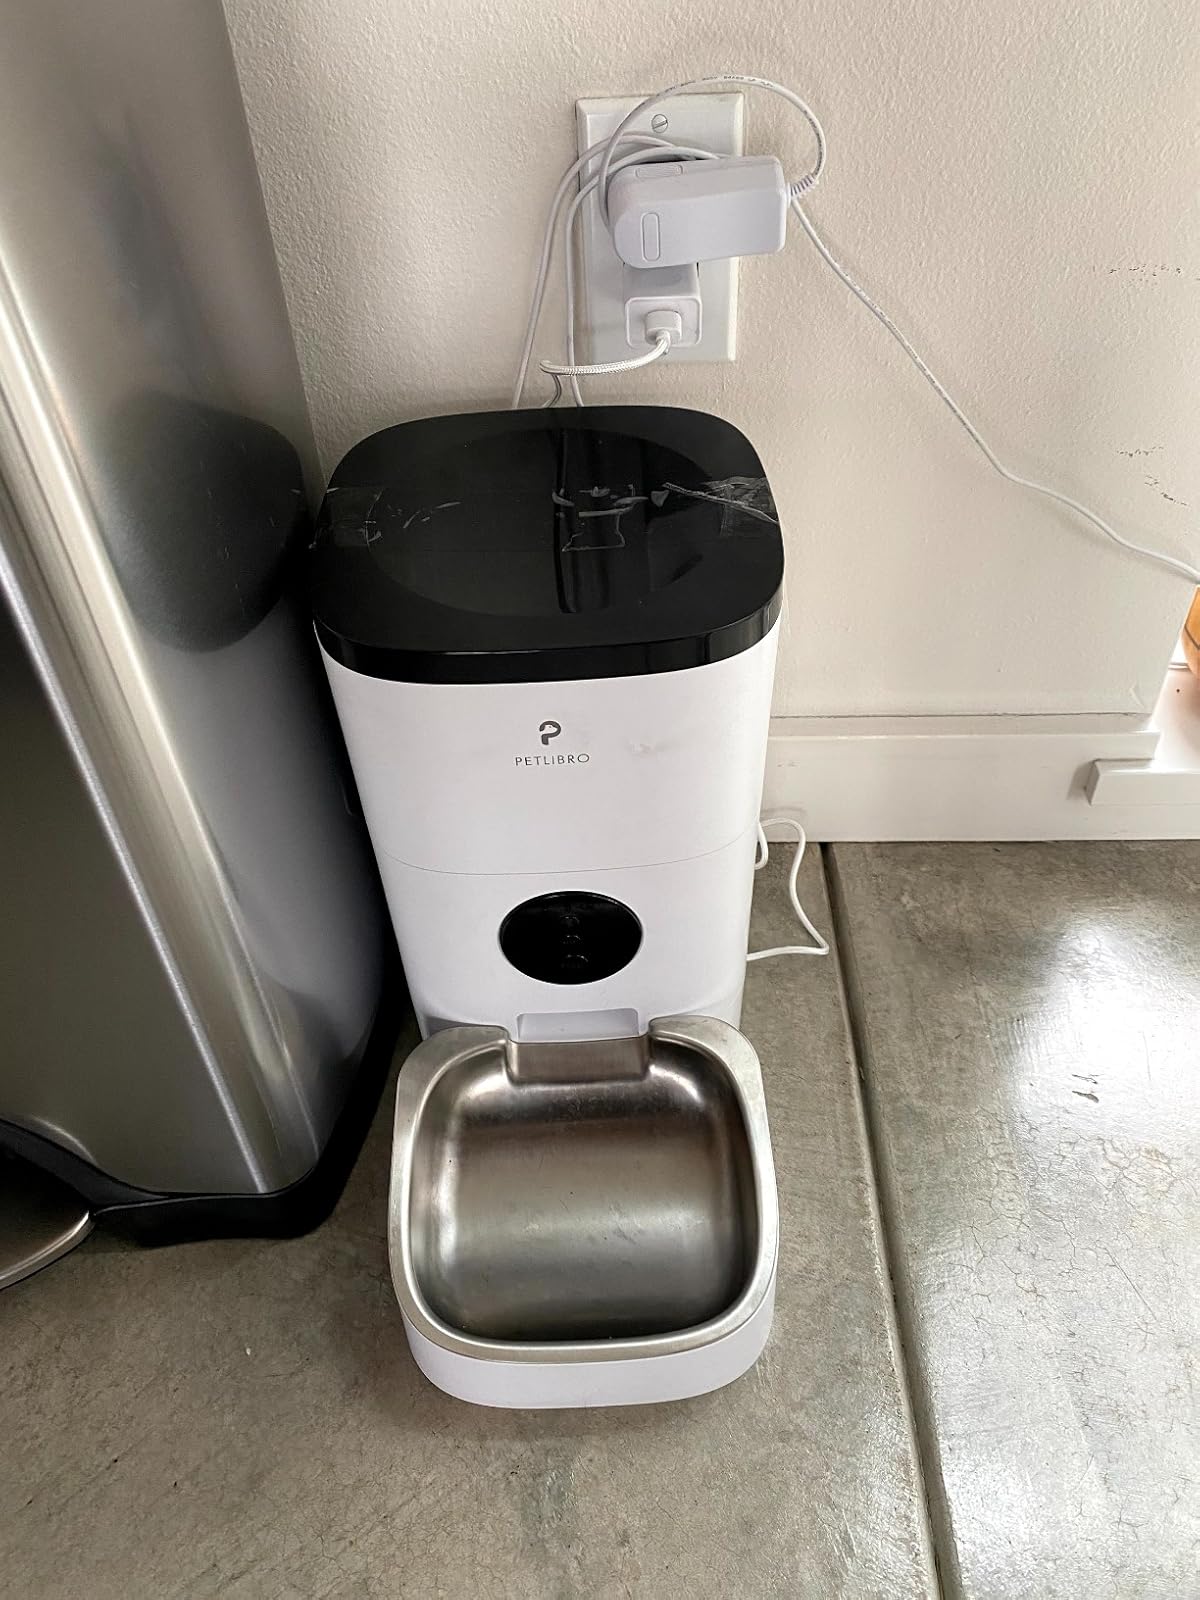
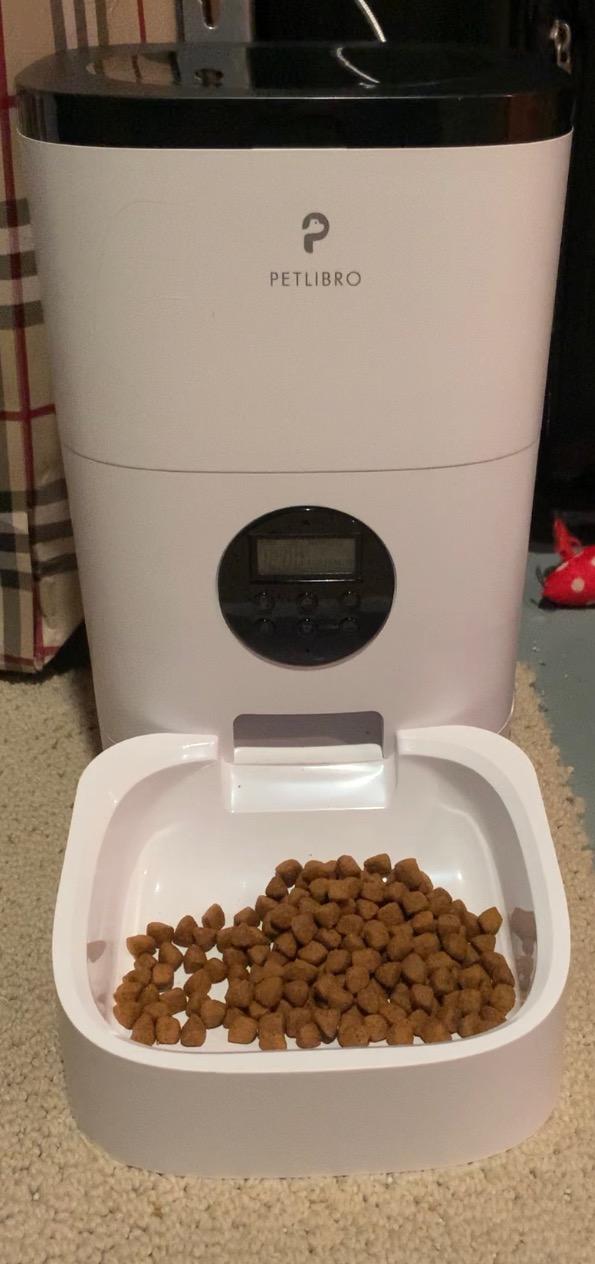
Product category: items_feeder
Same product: yes